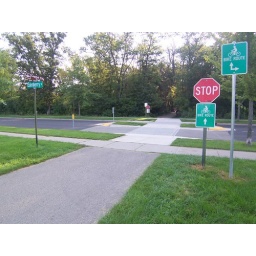
I like that trails and roads are all equal in Madison especially with street signs.